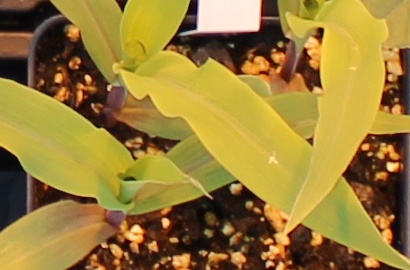
Label: Corn